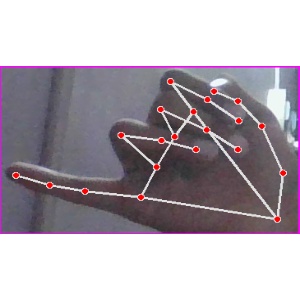
अक्षर: च